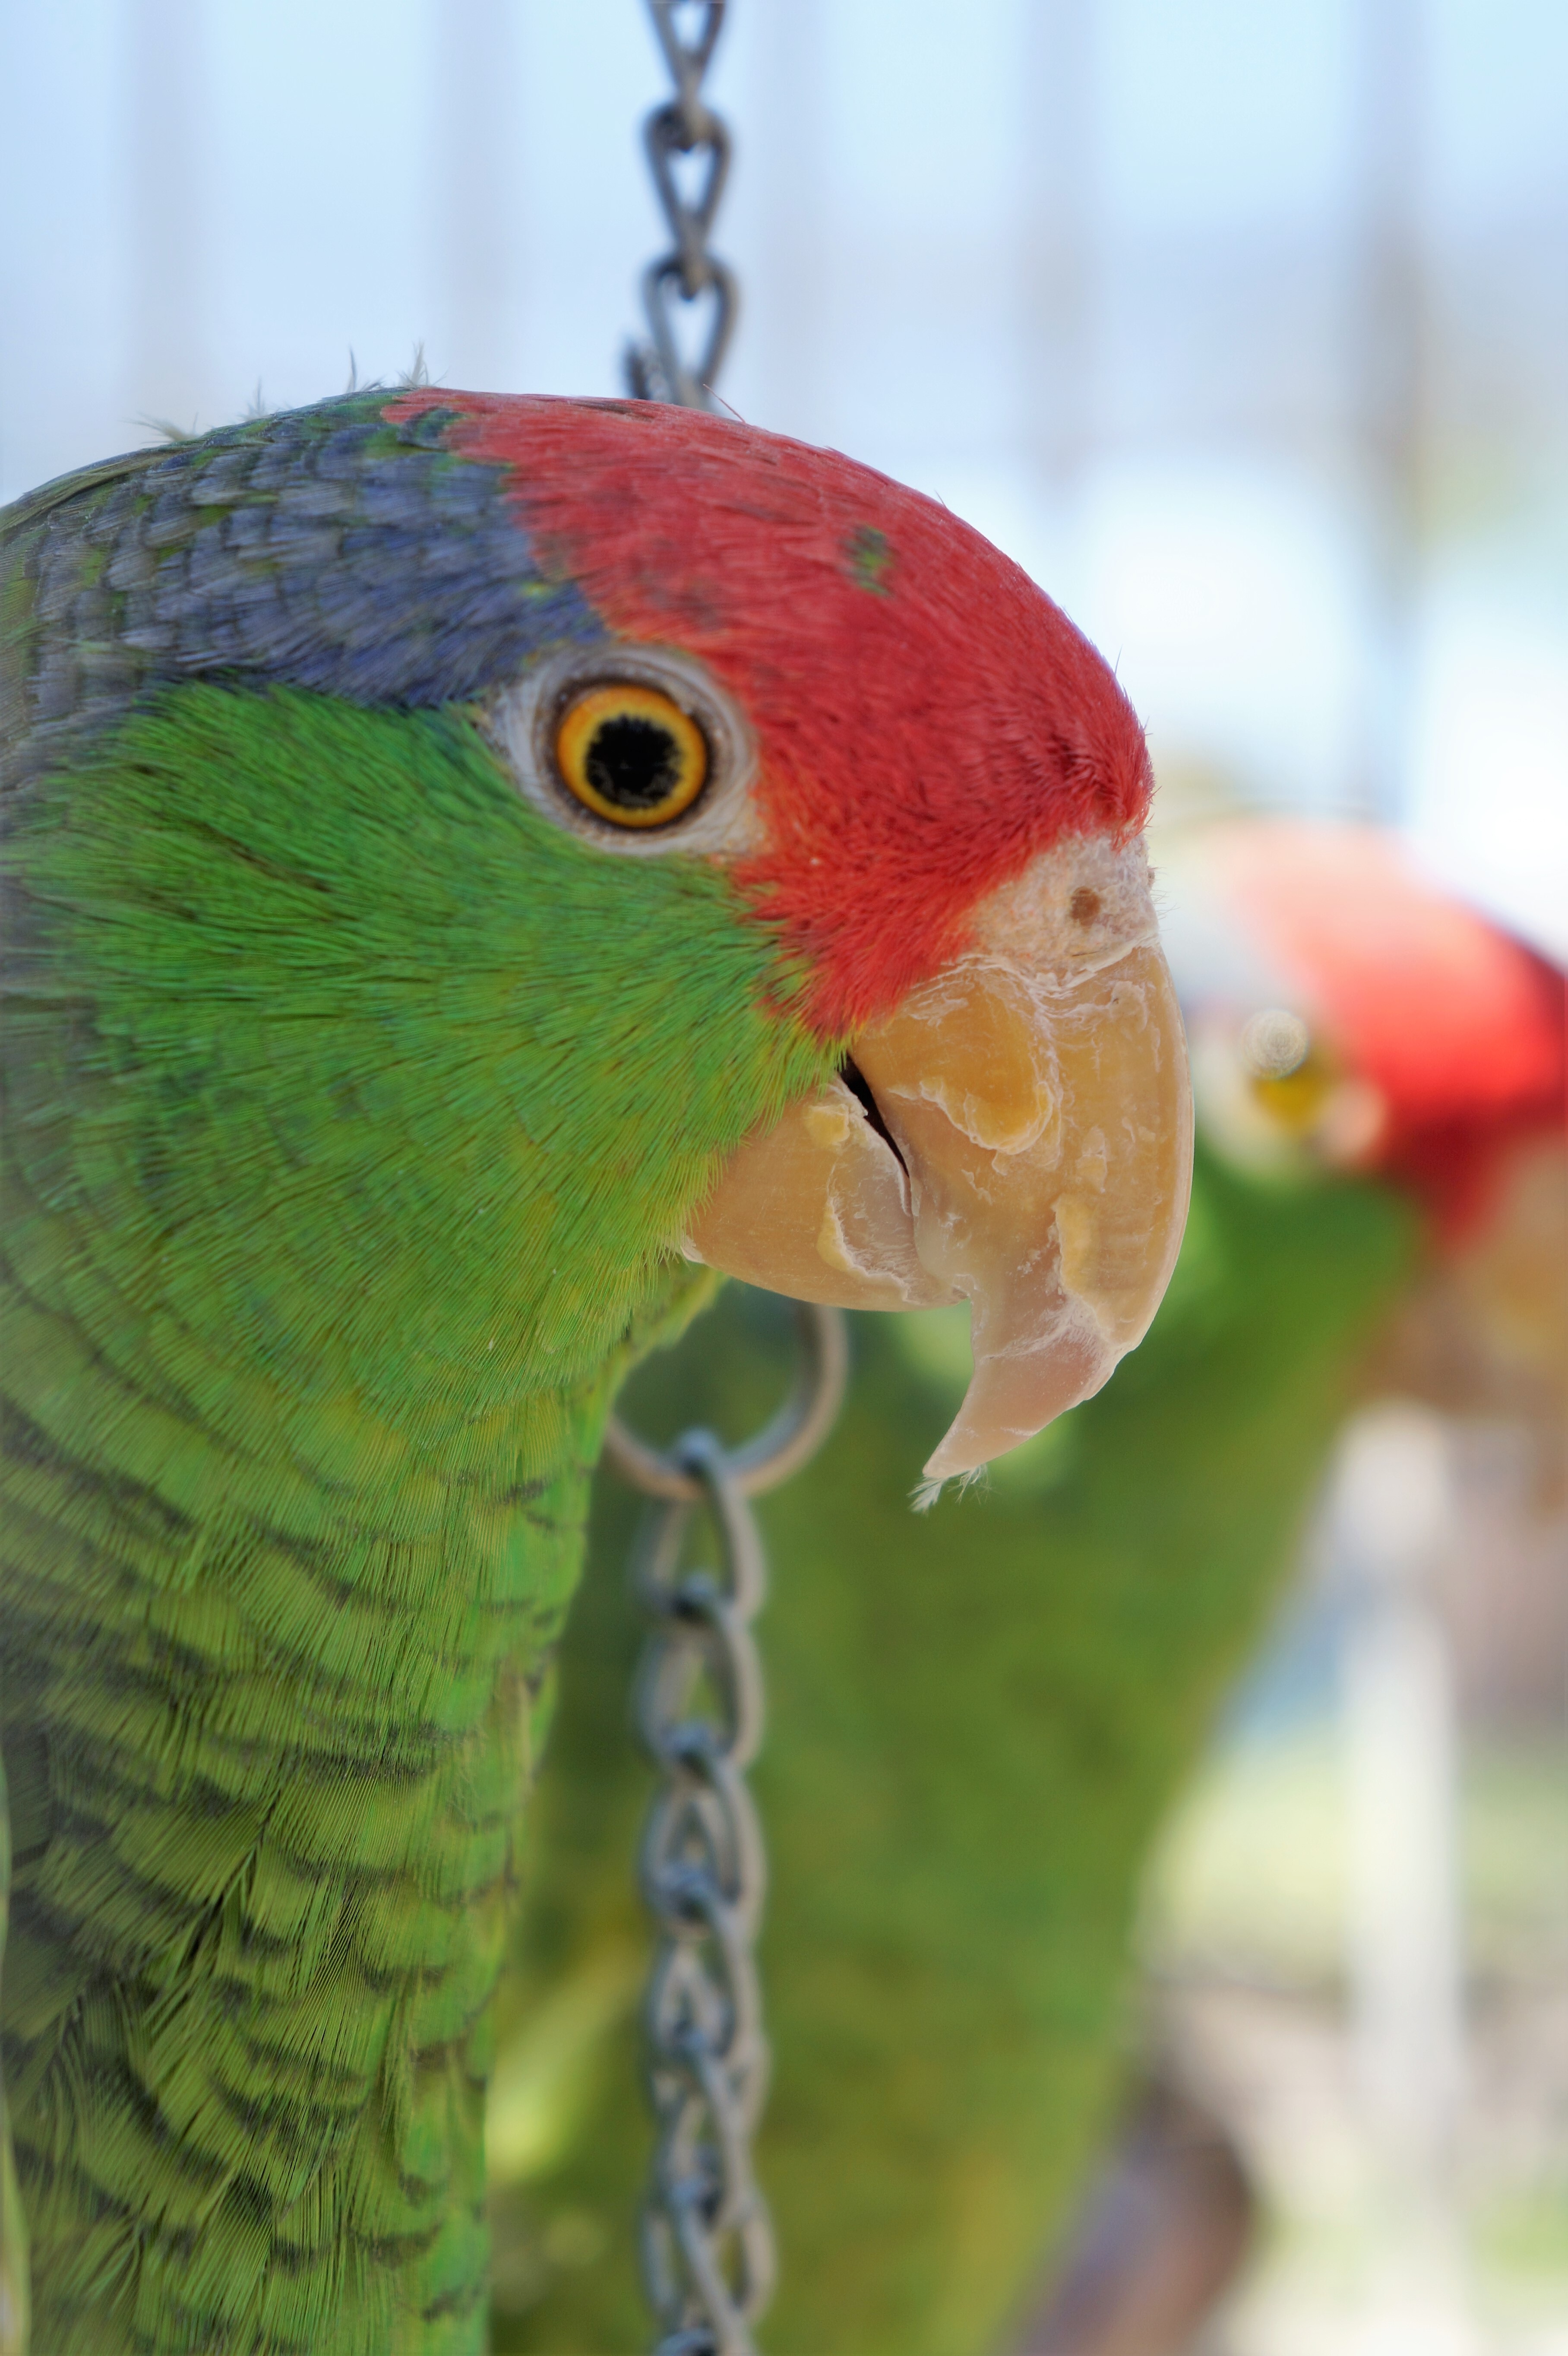
nature, outdoor, wilderness, bird, animal, wildlife, wild, pet, green, beak, tropical, color, fauna, plumage, lorikeet, macaw, close up, feathers, vertebrate, parrot, exotic, vibrant, parakeet, multicolor, aviary, bird lover